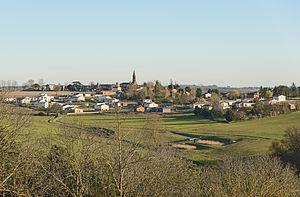
Lavalette est une commune française située dans le département de la Haute-Garonne en région Occitanie.